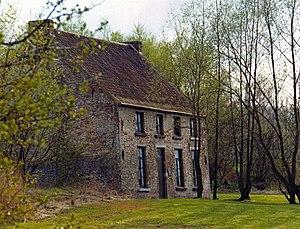
Cuesmes (Belgique), la maison Van Gogh.
La Maison van Gogh est l’habitation, sise à Cuesmes, près de Mons, en Belgique, où vécut le peintre Vincent van Gogh d’août 1879 à octobre 1880. La maison est aujourd’hui un petit musée à la mémoire du grand peintre impressionniste de la fin du XIXe siècle.
Vincent Willem van Gogh, né le 30 mars 1853 à Groot-Zundert, aux Pays-Bas, et mort le 29 juillet 1890 à Auvers-sur-Oise, en France, est un peintre et dessinateur néerlandais. Son œuvre pleine de naturalisme, inspirée par l'impressionnisme et le pointillisme, annonce le fauvisme et l'expressionnisme.